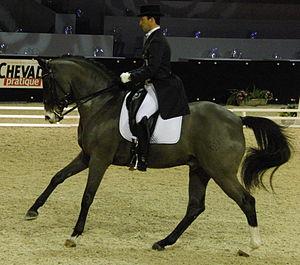
Marc Boblet et Whitni Star, Belgian Warmblood, lors de la Paris's Cup Pro Elite de dressage - Salon du cheval de Paris 2009
Le BWP, cheval de sang belge, Belgisch Warmbloedpaard, warmblood belge ou belge sang chaud est une race chevaline de sport belge, élevée surtout dans le nord de la Belgique, en région flamande. Il ne doit pas être confondu avec le SBS ou cheval de sport belge, qui est élevé dans le sud de la Belgique, en région wallonne. Les deux races ont cependant la même origine. Le cheval de trait léger belge a été amélioré dans les années 1960 par des étalons selle français, anglais, irlandais et allemands. Depuis, le programme d'élevage très technique a propulsé la race aux premiers rangs des chevaux de sports internationaux. Le stud-book du BWP sélectionne ses reproducteurs par des concours d'élevage et une expertise annuelle des étalons avec des critères rigoureux de modèle, d'allures et d'origines. Il accepte des étalons « performers » de races européennes.
L‘équitation est le troisième sport olympique en nombre de licenciés en France, et le premier sport féminin.